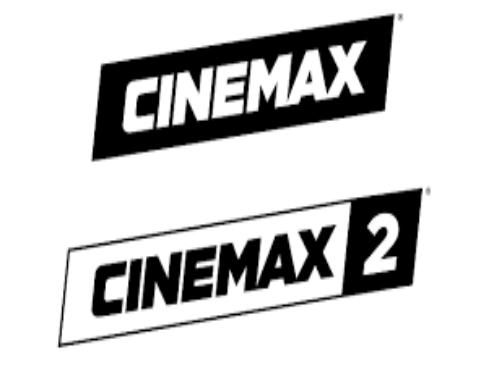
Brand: Cinemax
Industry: Leisure